Simon Gillham

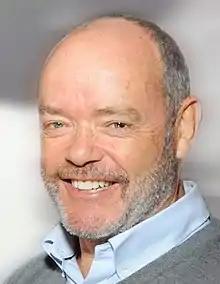

Simon Gillham (born 24 February 1956 in Letchworth Garden City) is a member of Vivendi’s Management Board as well as the co-owner and chairman of the professional French rugby team Club athlétique Brive Corrèze Limousin (Top 14). He is Chairman of Vivendi Village, and Senior Executive Vice president - Communications for Vivendi. He is the father of 4 Franco-British children.